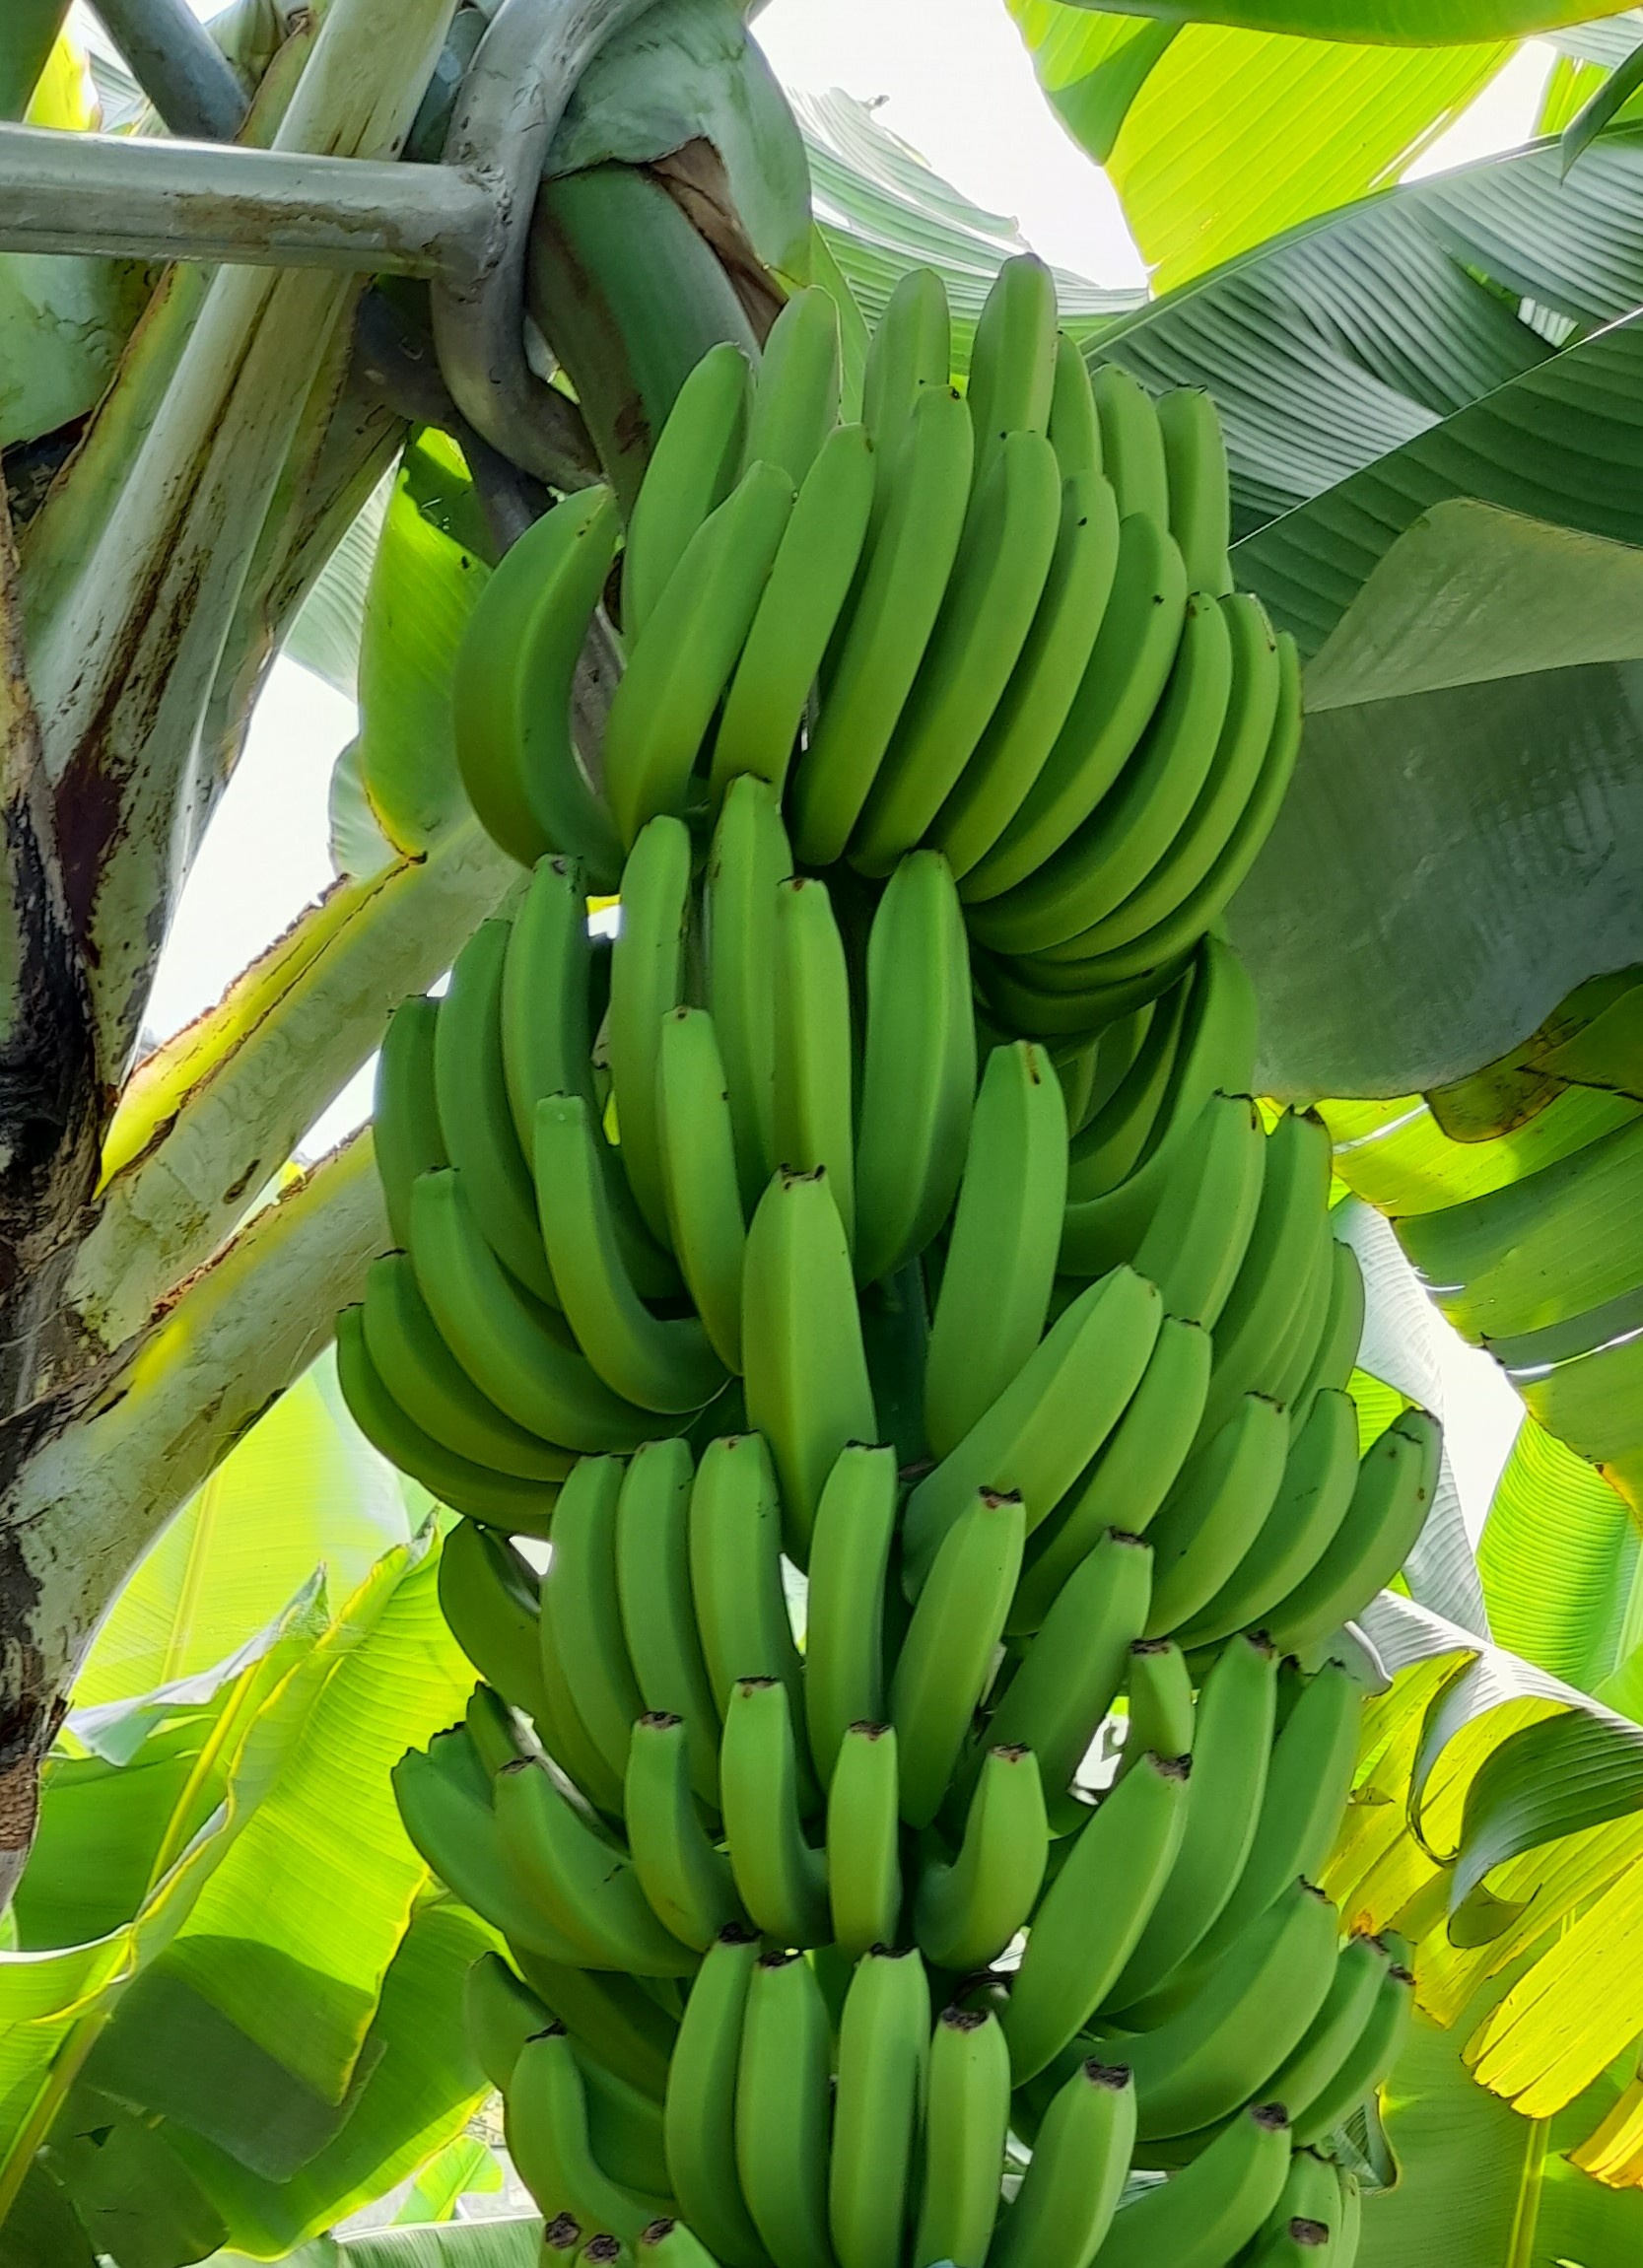
Label: Keep